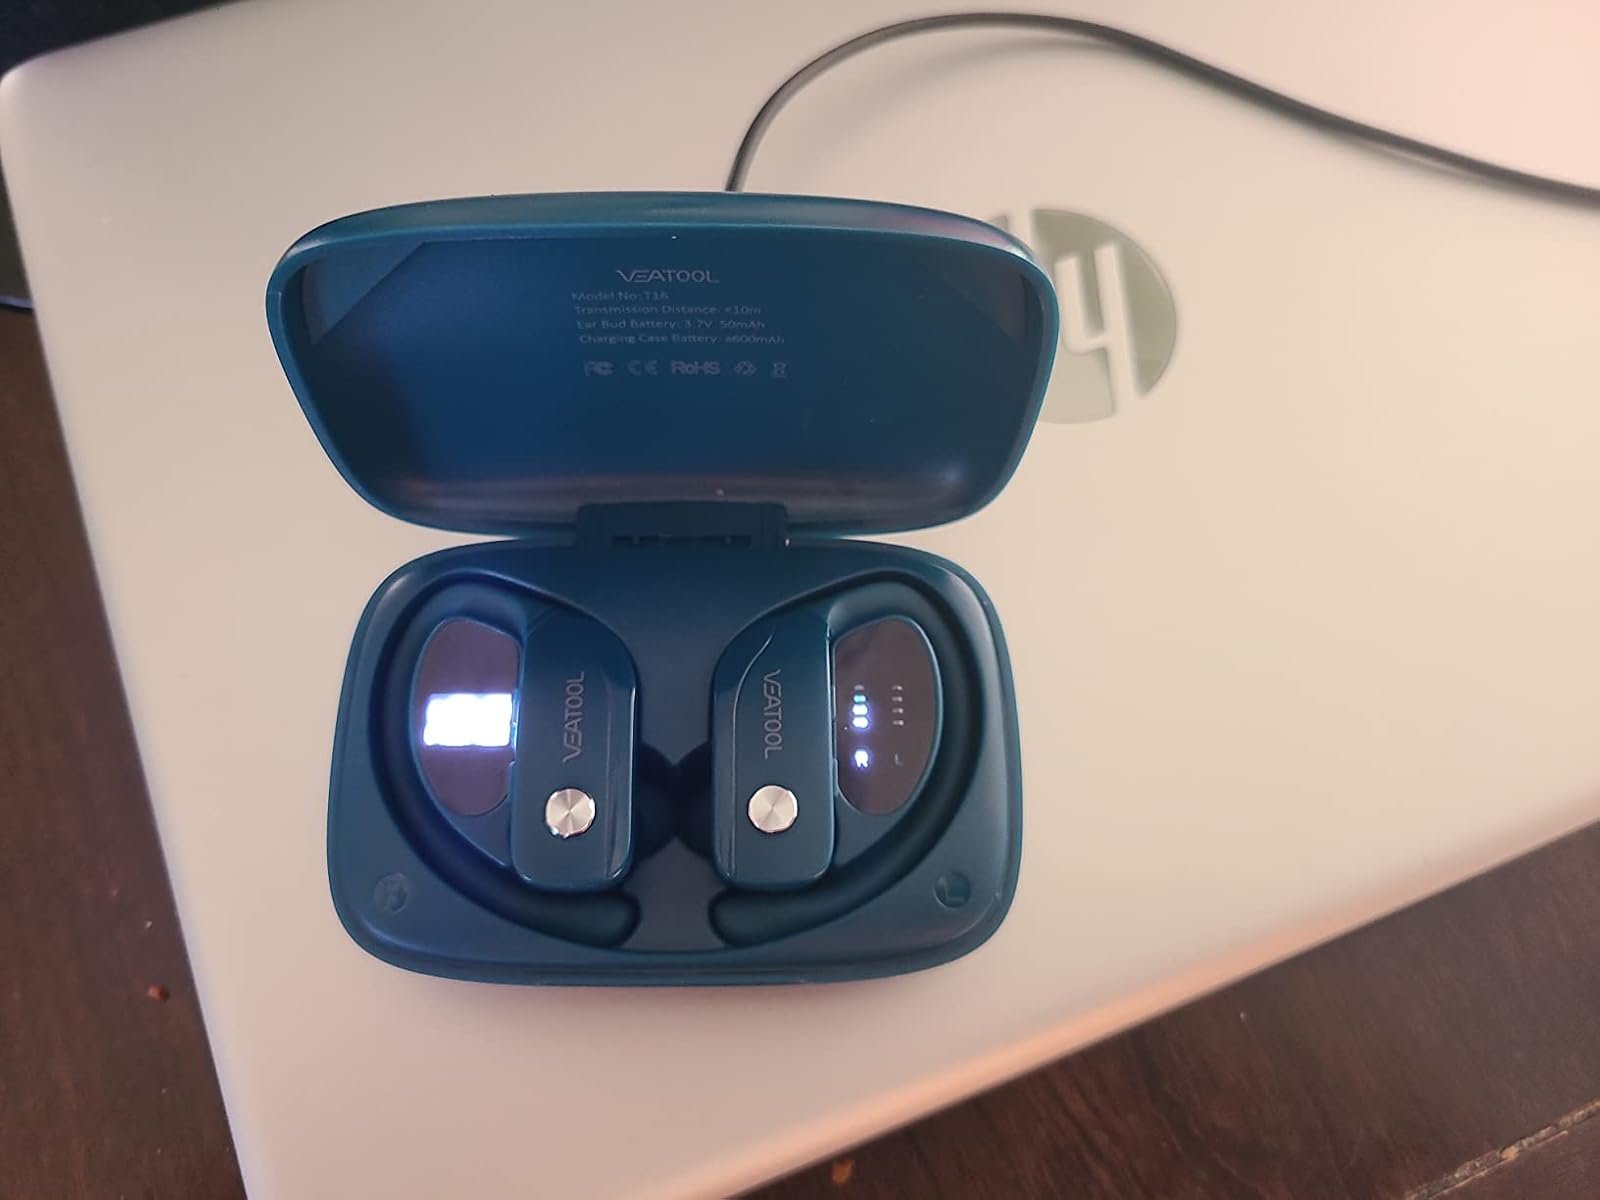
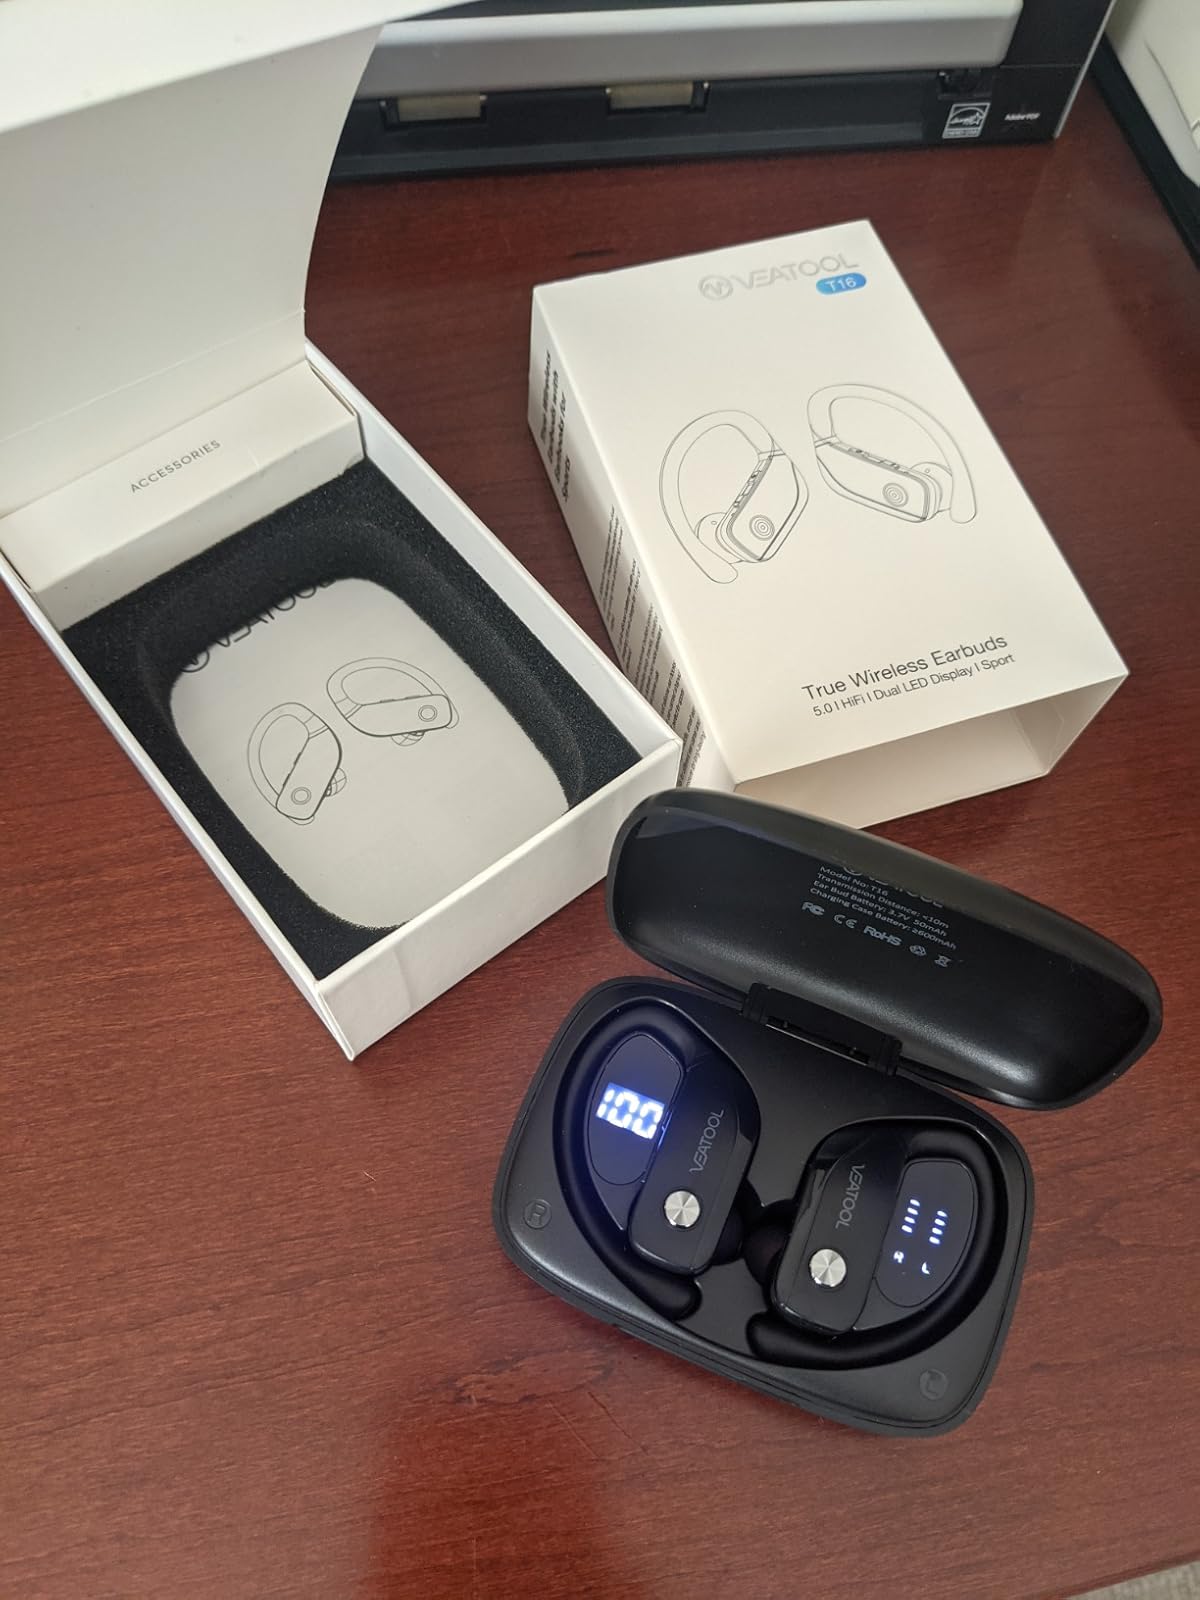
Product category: earbuds
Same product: no